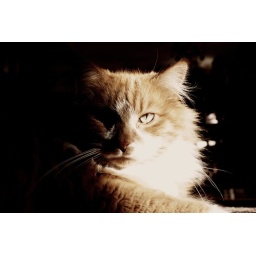
the cat at the bed and breakfast in van wert, i never learned his name